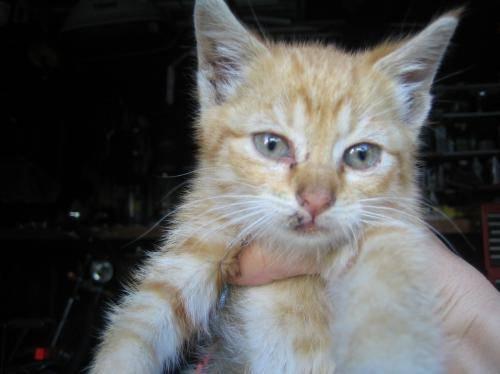
cat